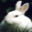
Label: rabbit